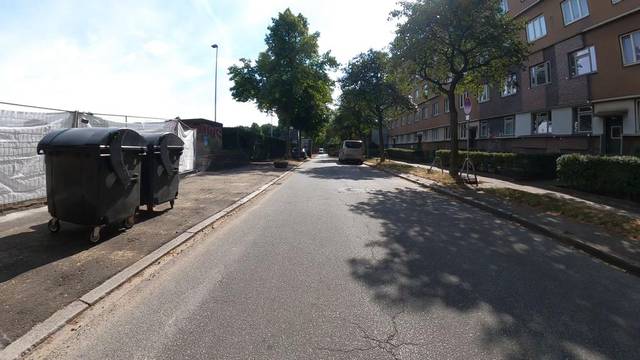
Region: Germany
Coordinates: 53.527, 10.019